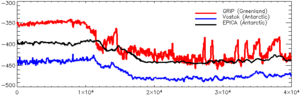
En paléoclimatologie, le Tardiglaciaire désigne la dernière phase du Pléistocène, précédant l'époque actuelle de l'Holocène. Il correspond à l'ultime subdivision de la dernière glaciation, durant laquelle le climat se réchauffe relativement tout en étant marqué par des oscillations froides. Il précède la période interglaciaire actuelle, globalement chaude, qu'est l'Holocène.
Le Dryas récent, ou Dryas III, troisième et dernière étape du Dryas, est une période de 1 100 ans représentant l'ultime oscillation froide de la dernière période glaciaire et du Tardiglaciaire. Il est daté de 12 800 à 11 700 ans AP. Il suit une période plus chaude, dite interstade Bölling-Alleröd, et sa fin marque le début de l'Holocène.